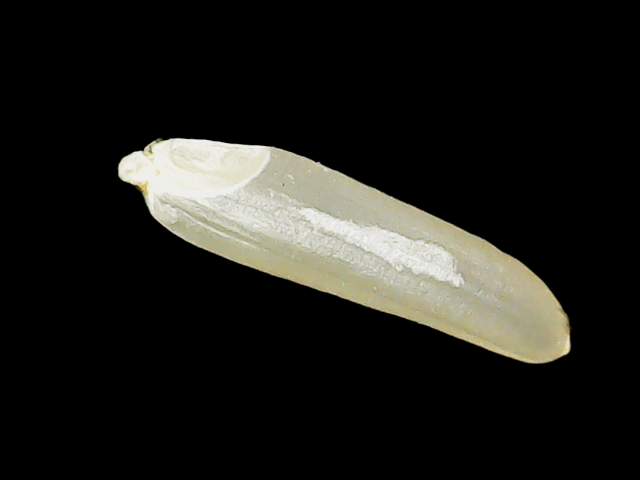
Rice variety: Binadhan25